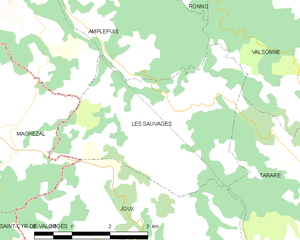
Carte des communes françaises